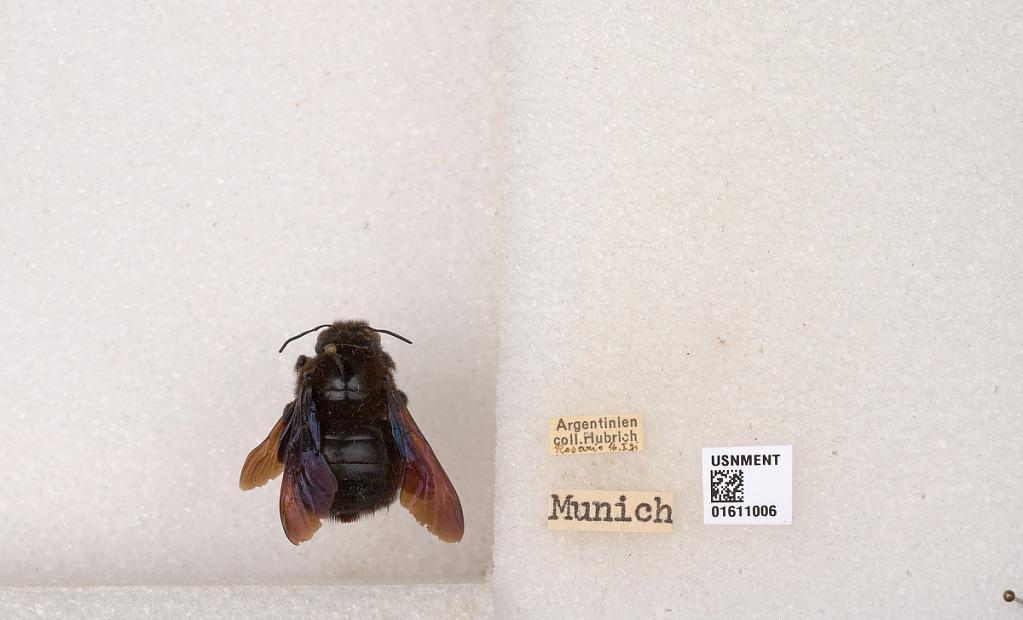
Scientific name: Xylocopa
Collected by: R. Pereira
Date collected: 1971-1-16